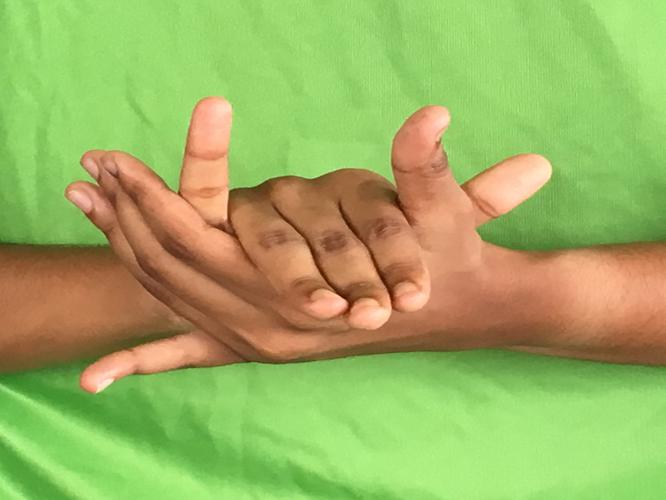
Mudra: Kurma
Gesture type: double_hand